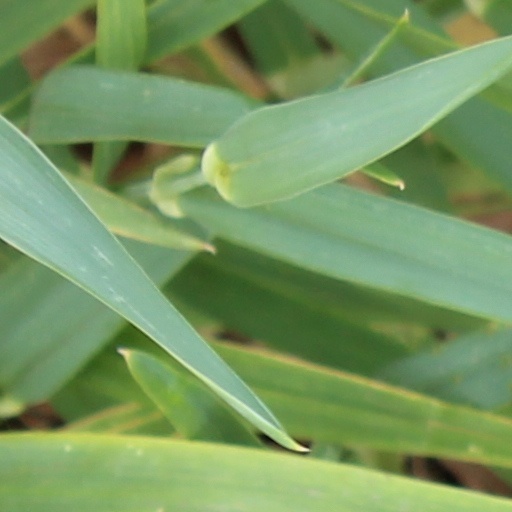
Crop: wheat